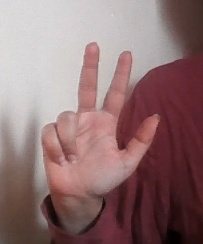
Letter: al